Axel Bellinghausen

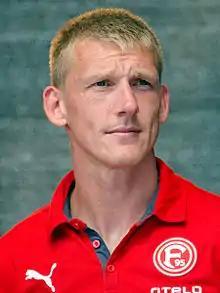
Bellinghausen with Fortuna Düsseldorf in 2014

Axel Bellinghausen (born 17 May 1983) is a retired German footballer and current assistant manager of Fortuna Düsseldorf.